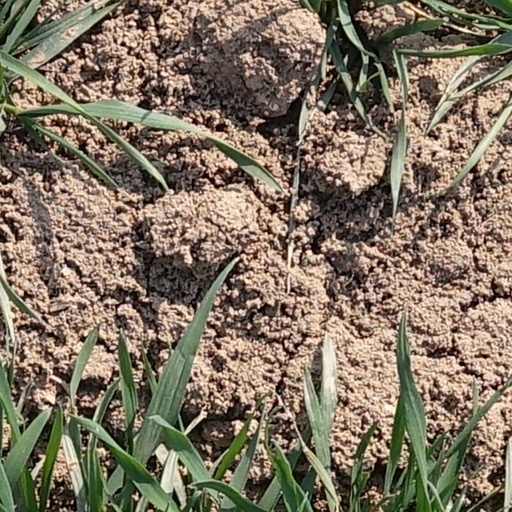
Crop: wheat